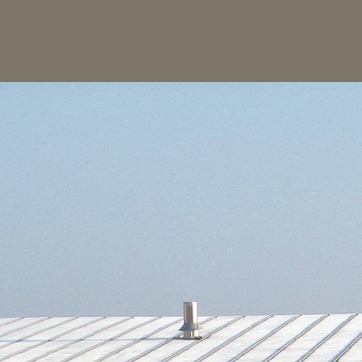
Material: sky